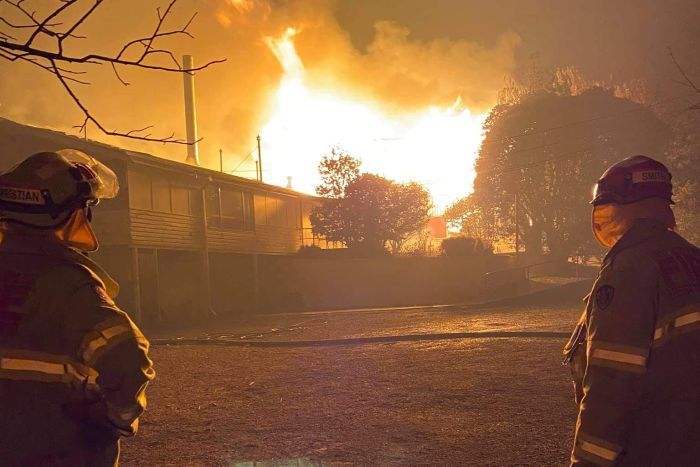
Label: urban_fire